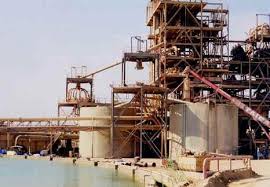
Nataal bii nataal la buy wone ñi nga xam ni da ñuy liggéey. Ñi ngi tiim ndox mi nag. Ñu bare bare nañ nag, di liggéey, nekk ciy weñ di defar.